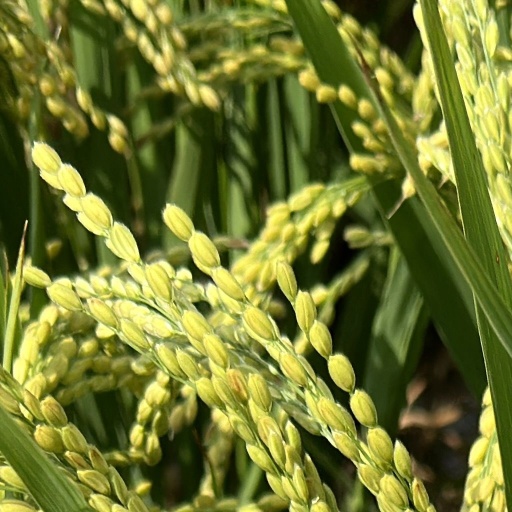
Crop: rice